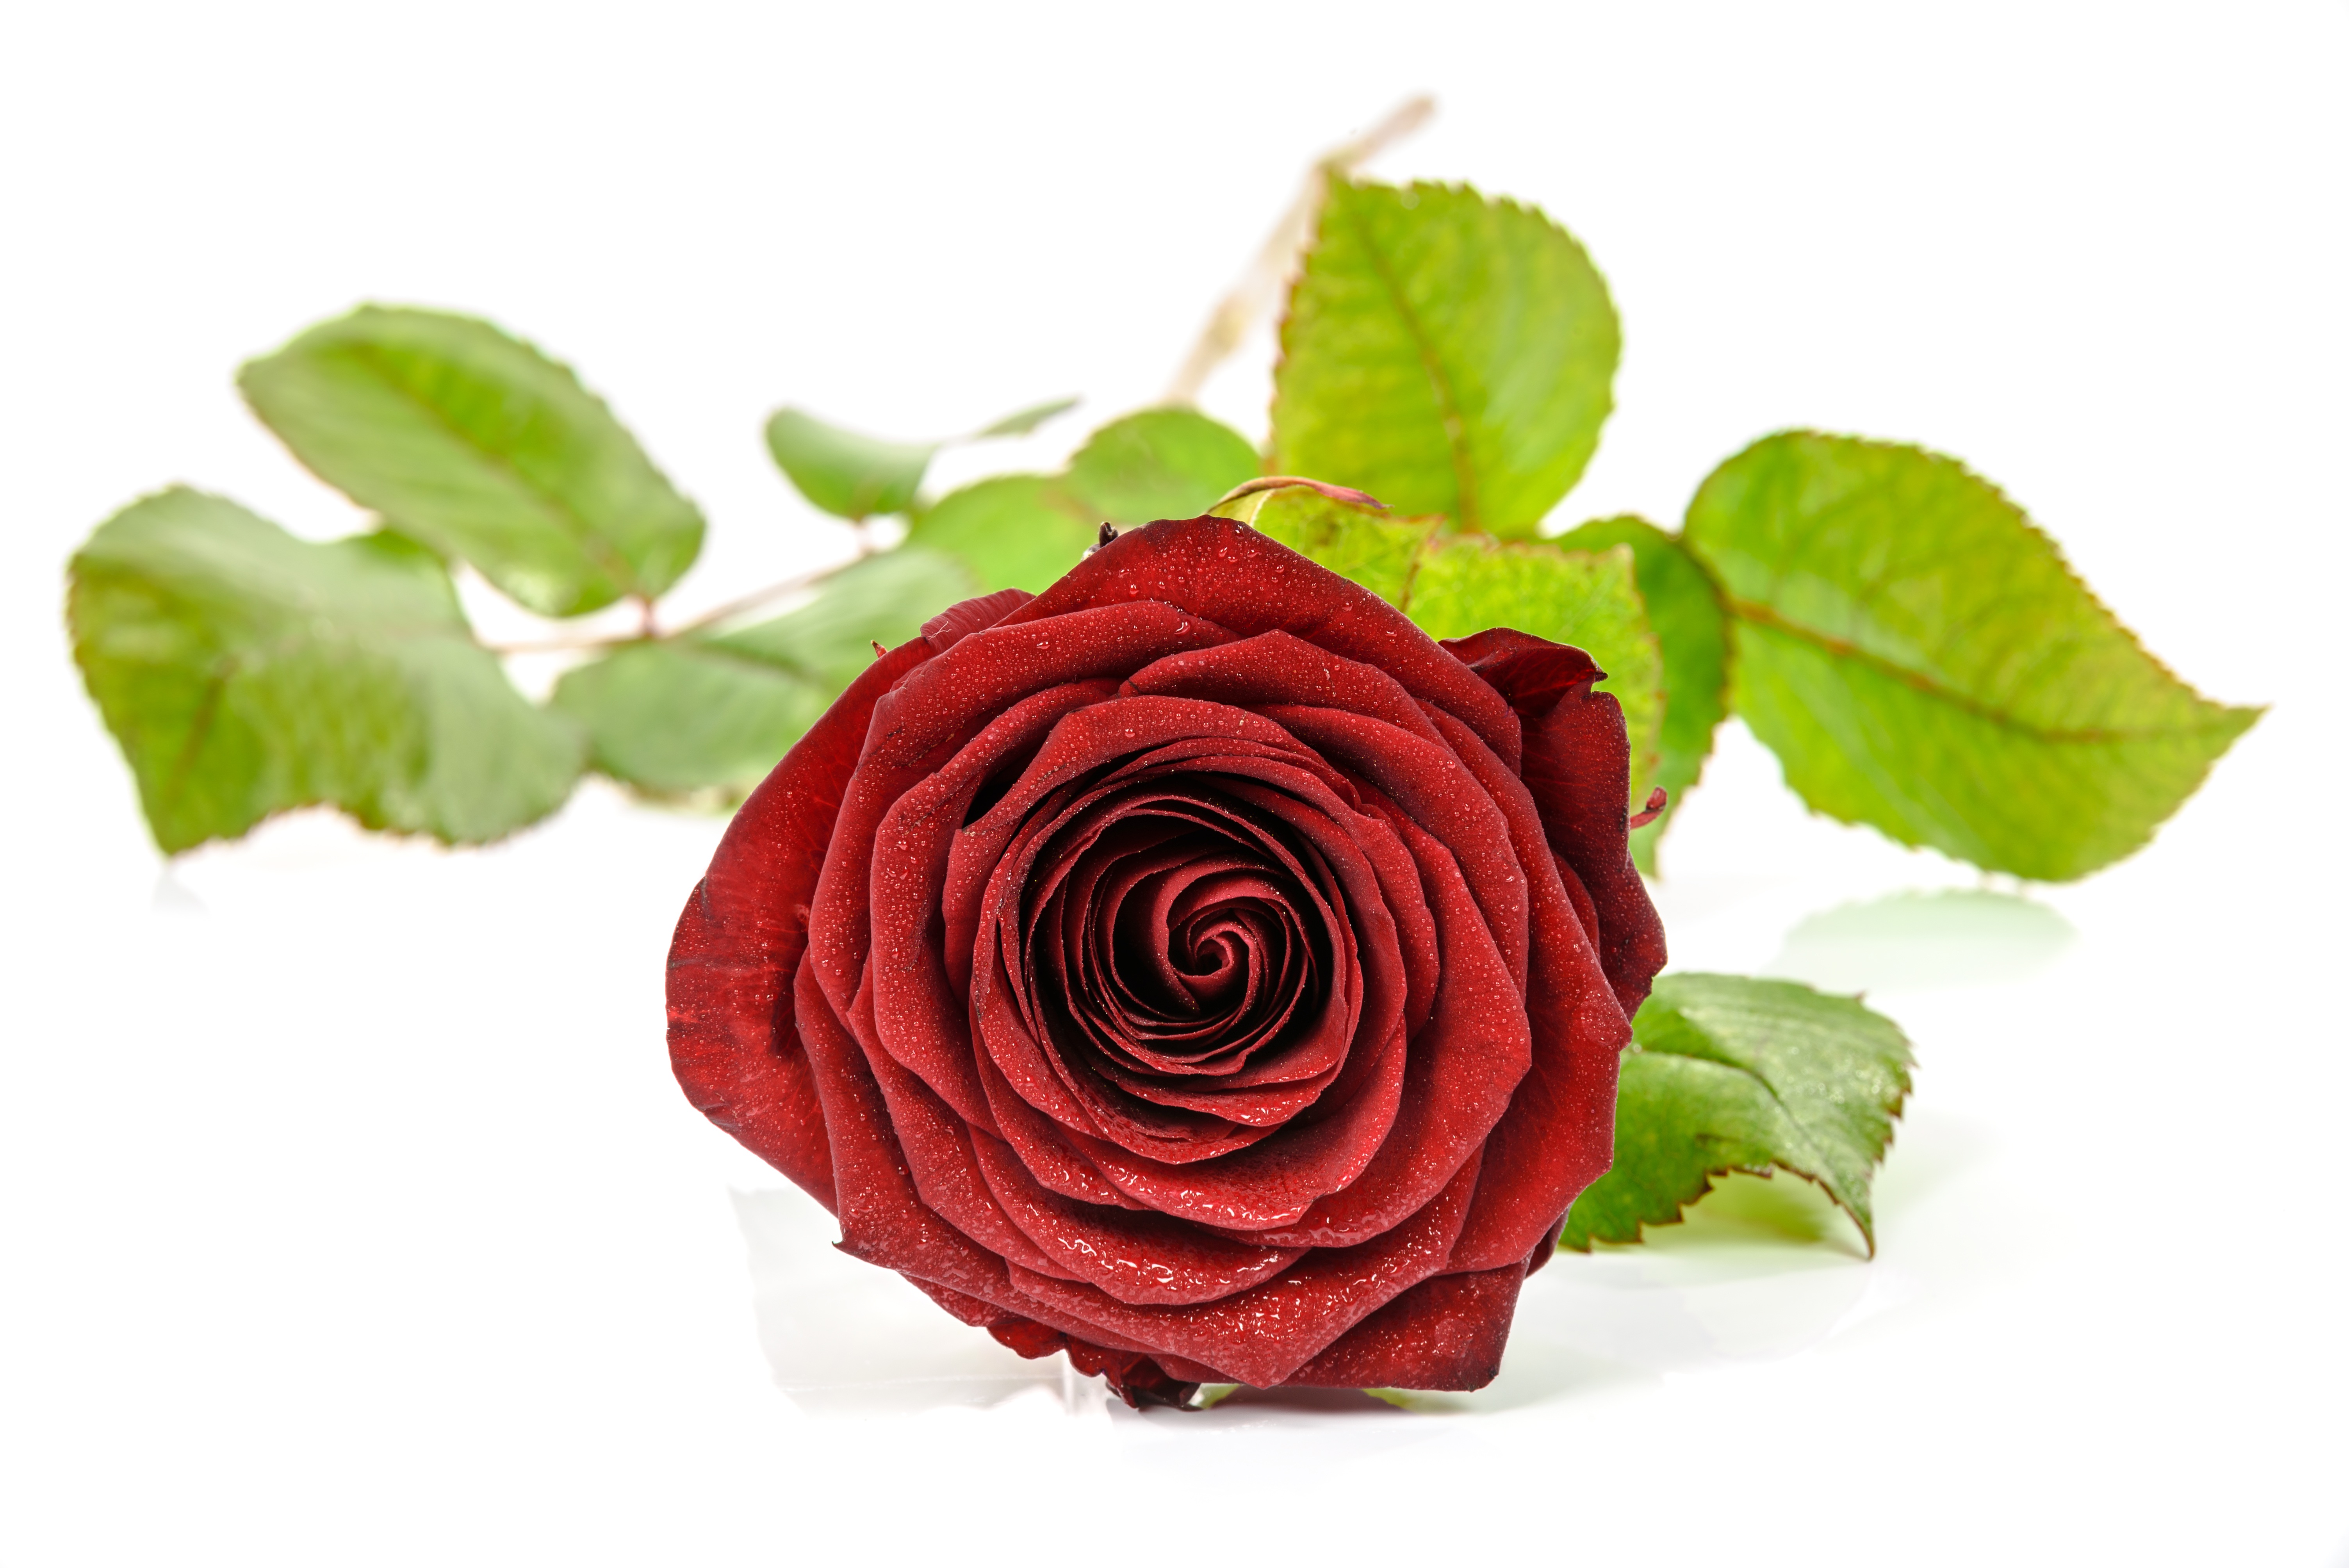
nature, drop, plant, white, leaf, flower, petal, bloom, love, gift, rose, spring, green, red, produce, macro, natural, fresh, romance, romantic, blooming, closeup, wedding, marriage, red rose, present, card, velvet, lovely, single, beauty, welcome, angle, beautiful, valentine, magenta, colored, intense, birthday, perfection, floristry, the background, the freshness, valentine's day, rose flower, an isolated, flowering plant, garden roses, rose family, the ceremony, flower bouquet, cut flowers, the passion of the christ, anniversary of the, land plant, rose close up